George Kollias (drummer)

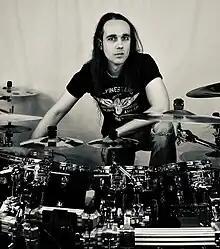

Giorgos "George" Kollias (born 30 August 1977) is a Greek heavy metal drummer best known for his work with American technical death metal band Nile. He is the first Nile drummer to perform every song on more than one full-length album (handling drum duties on all the band's albums since "Annihilation of the Wicked"). His sponsors include Zildjian cymbals, Evans, Vic Firth, and Pearl; the last with whom he co-designed the Demon XR bass drum pedals. In addition to being the drummer of Nile, he also teaches drums at the Modern Music School in Athens.